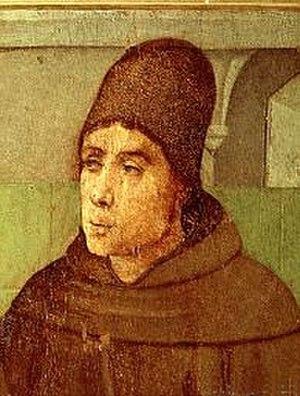
Le mot « infini » est un adjectif servant à qualifier quelque chose qui n'a pas de limite en nombre ou en taille.